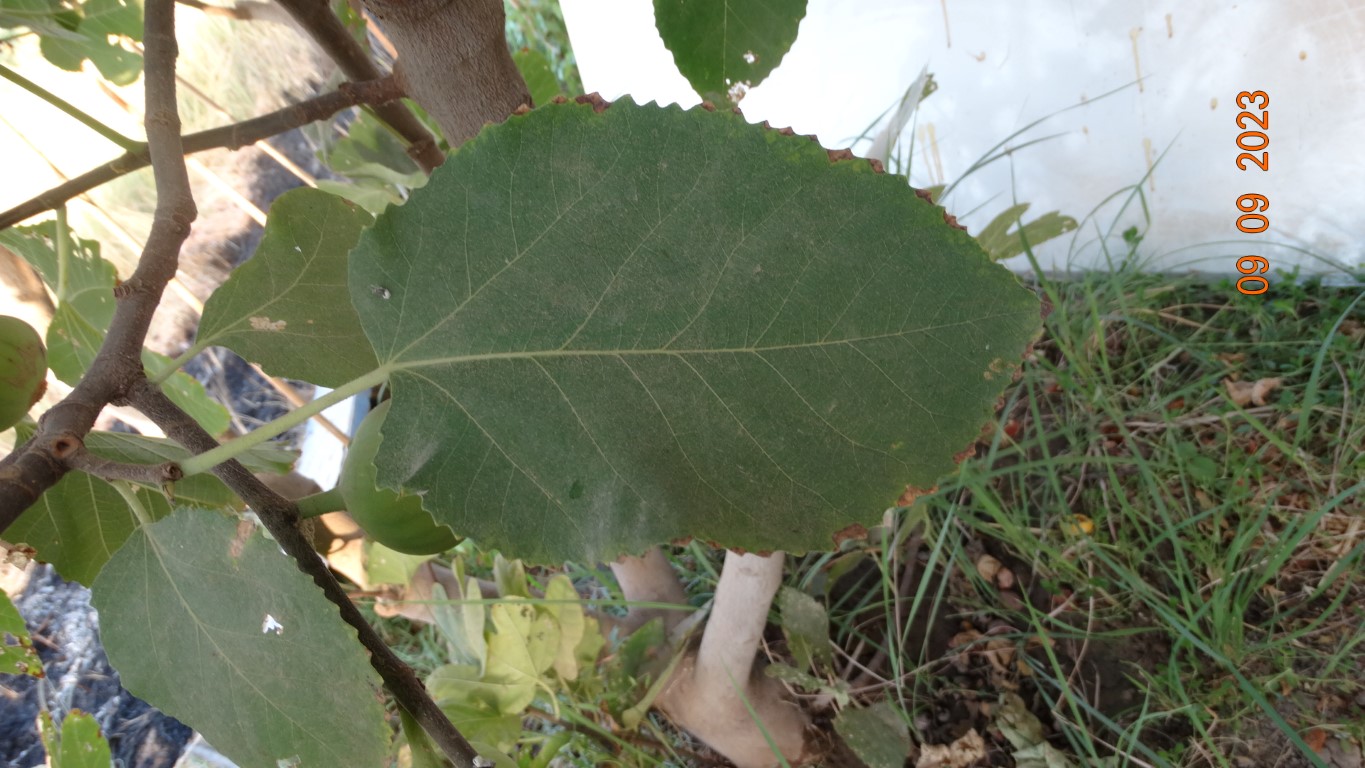
Label: healthy